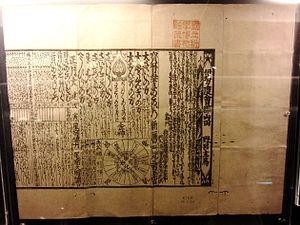
Le calendrier Hōryaku est un calendrier luni-solaire japonais, aussi appelé Horiki Kojutsu Gen-reki, publié en 1755.